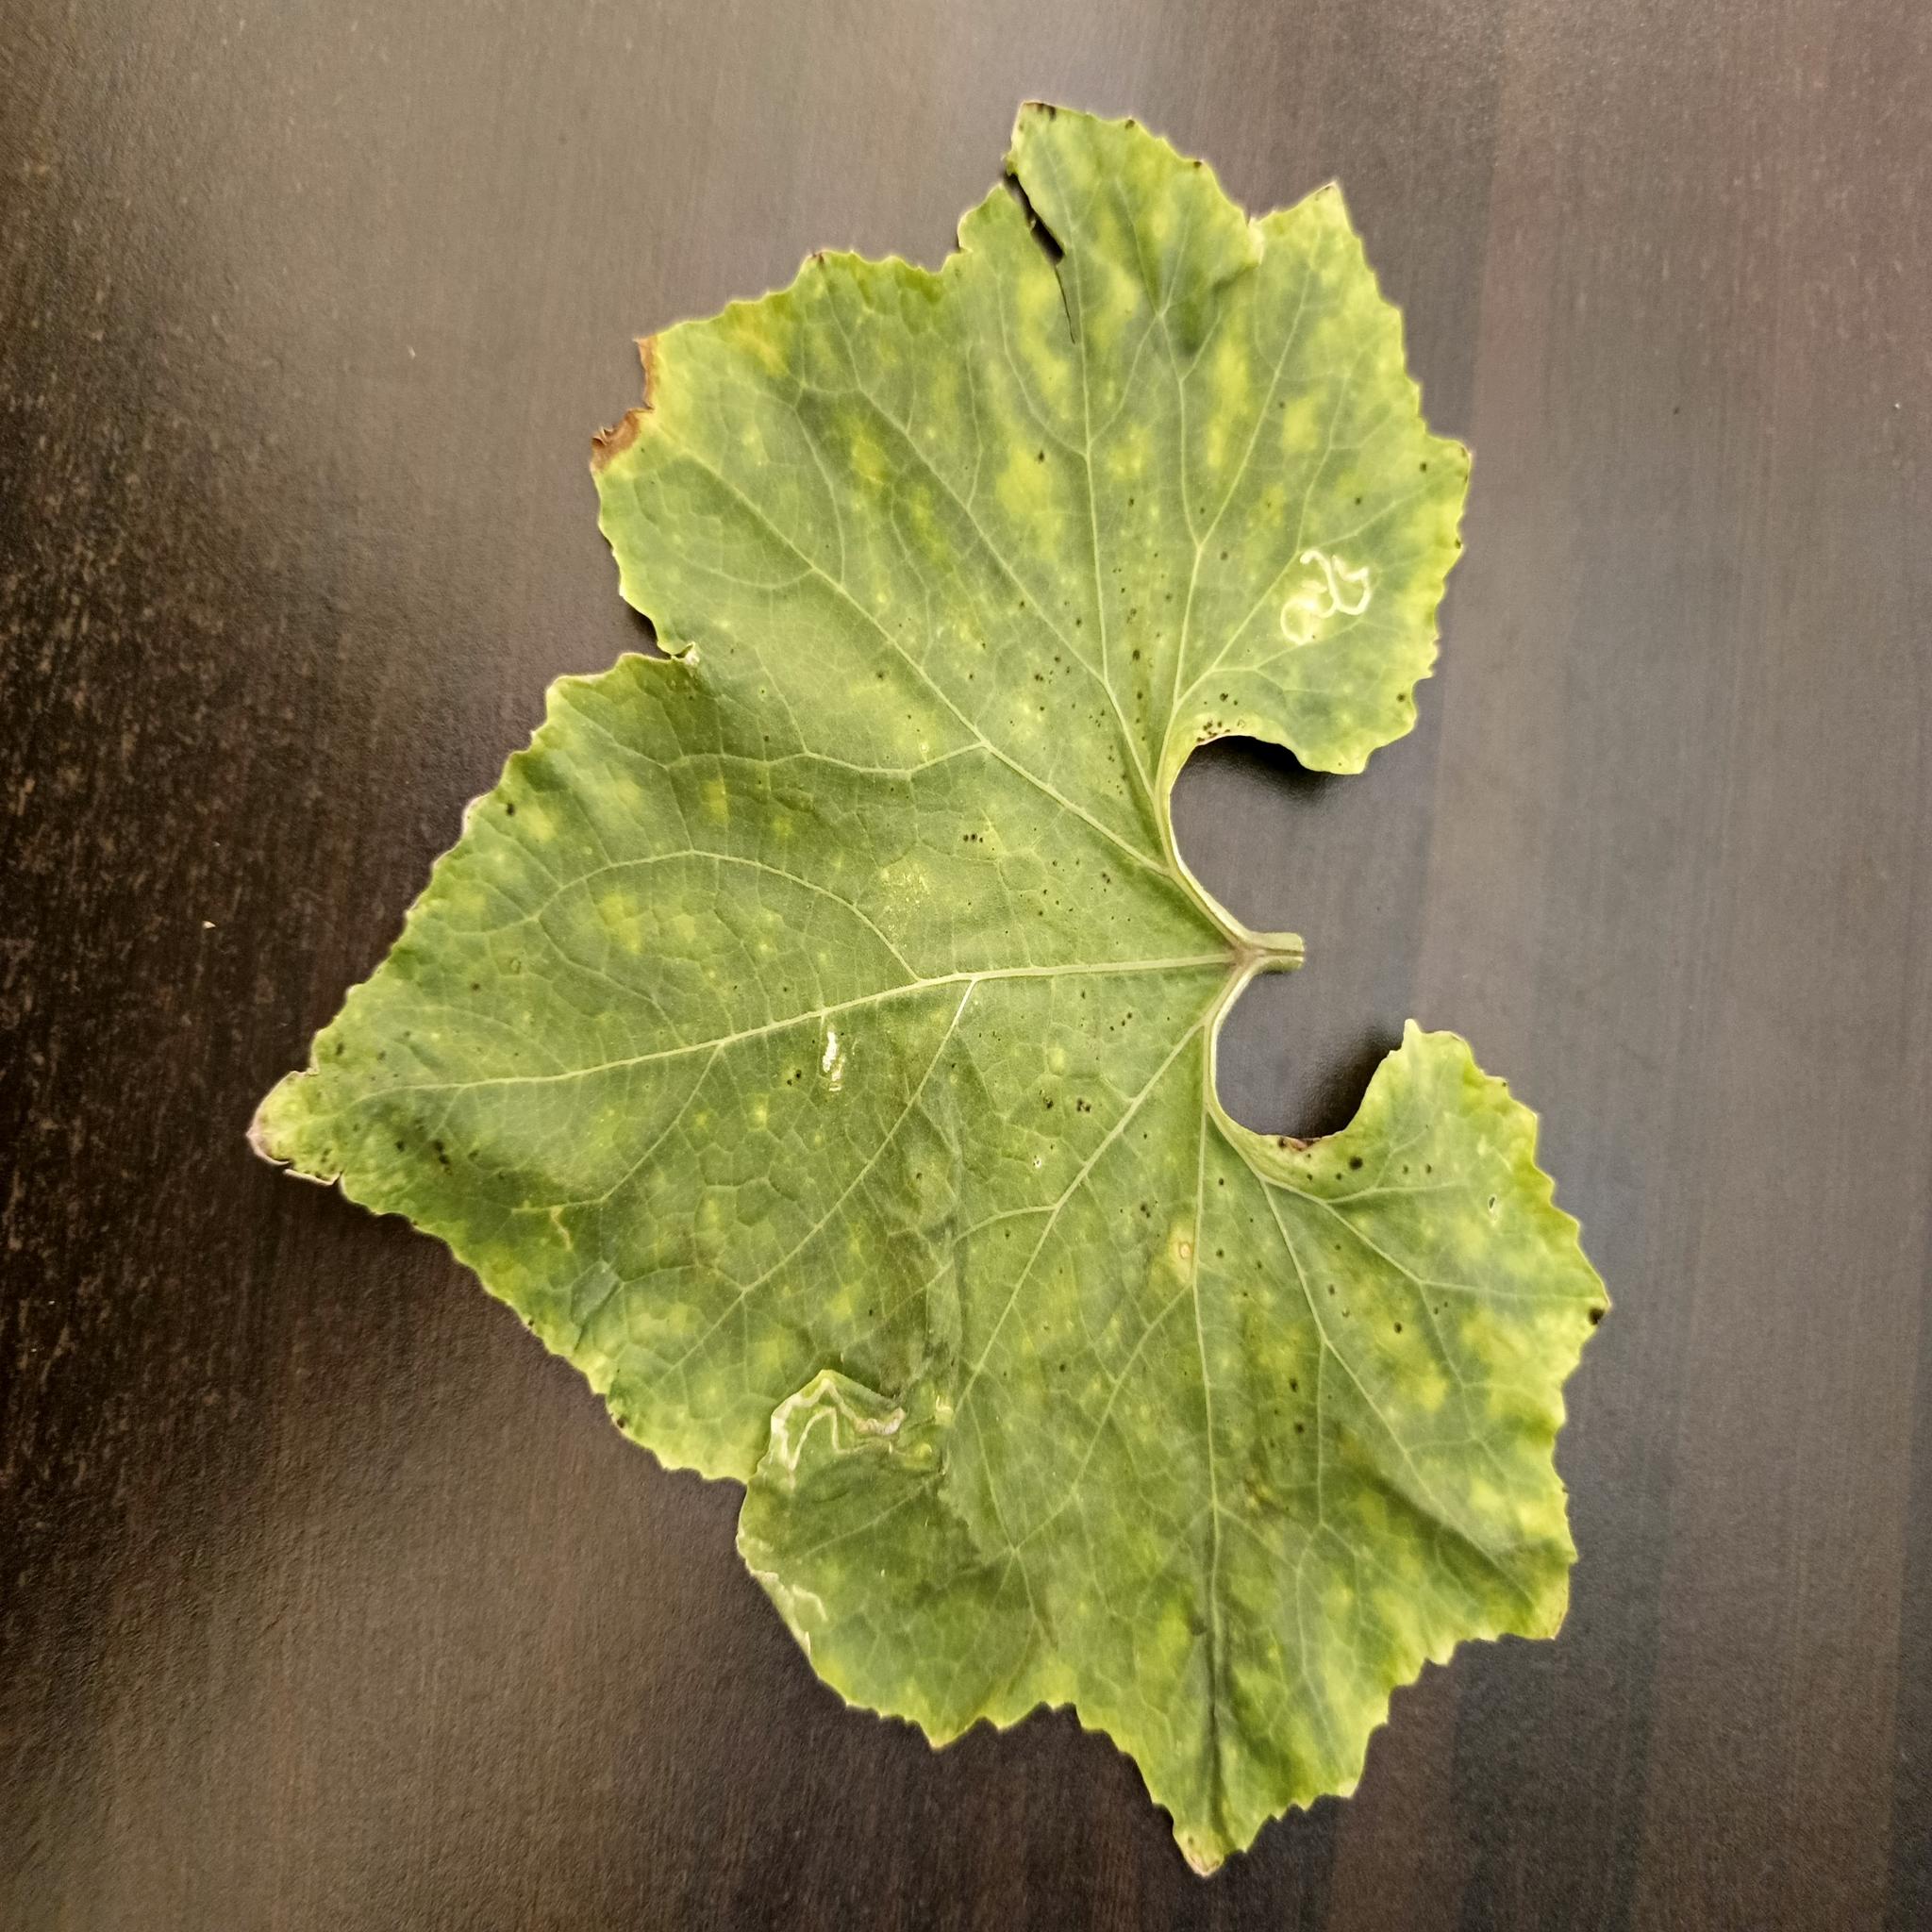
Label: Leaf curl